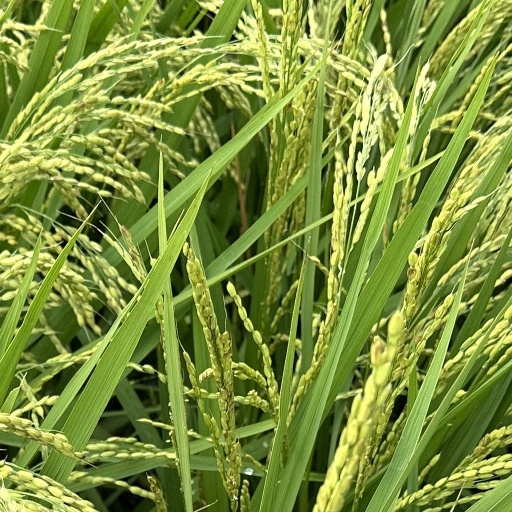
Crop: rice